The Emergency Food Assistance Program

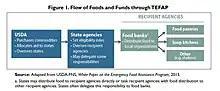
TEFAP's Distribution Process

TEFAP is a federal program in the United States that helps supplement the diets of low-income Americans, including elderly people, by providing them with emergency food and nutrition assistance at no cost. It provides food and administrative funds to States to supplement the diets of these groups.